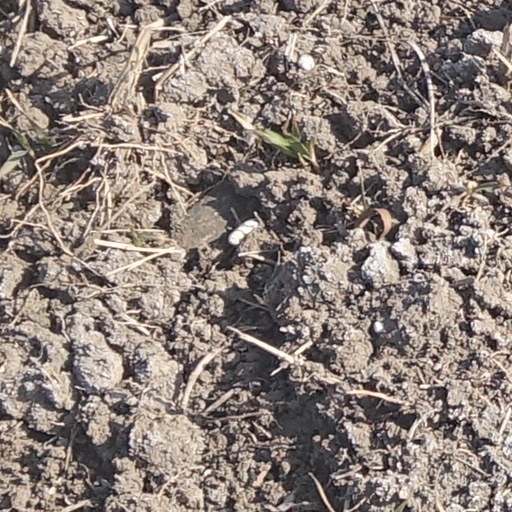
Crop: wheat